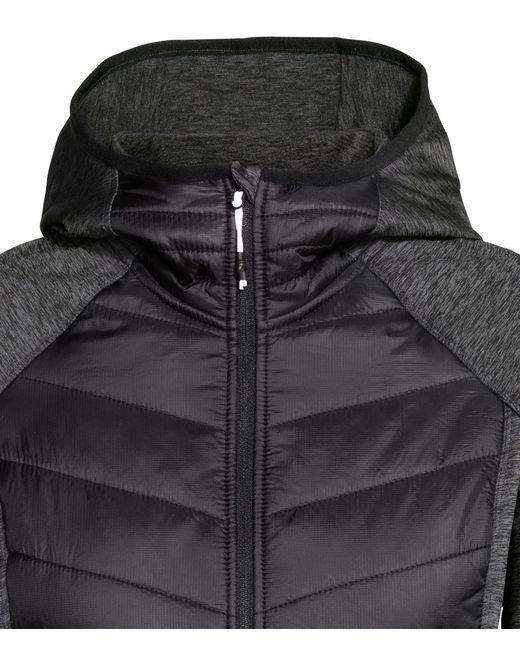
schwarze Winterjacke aus dickem Material mit Kapuze